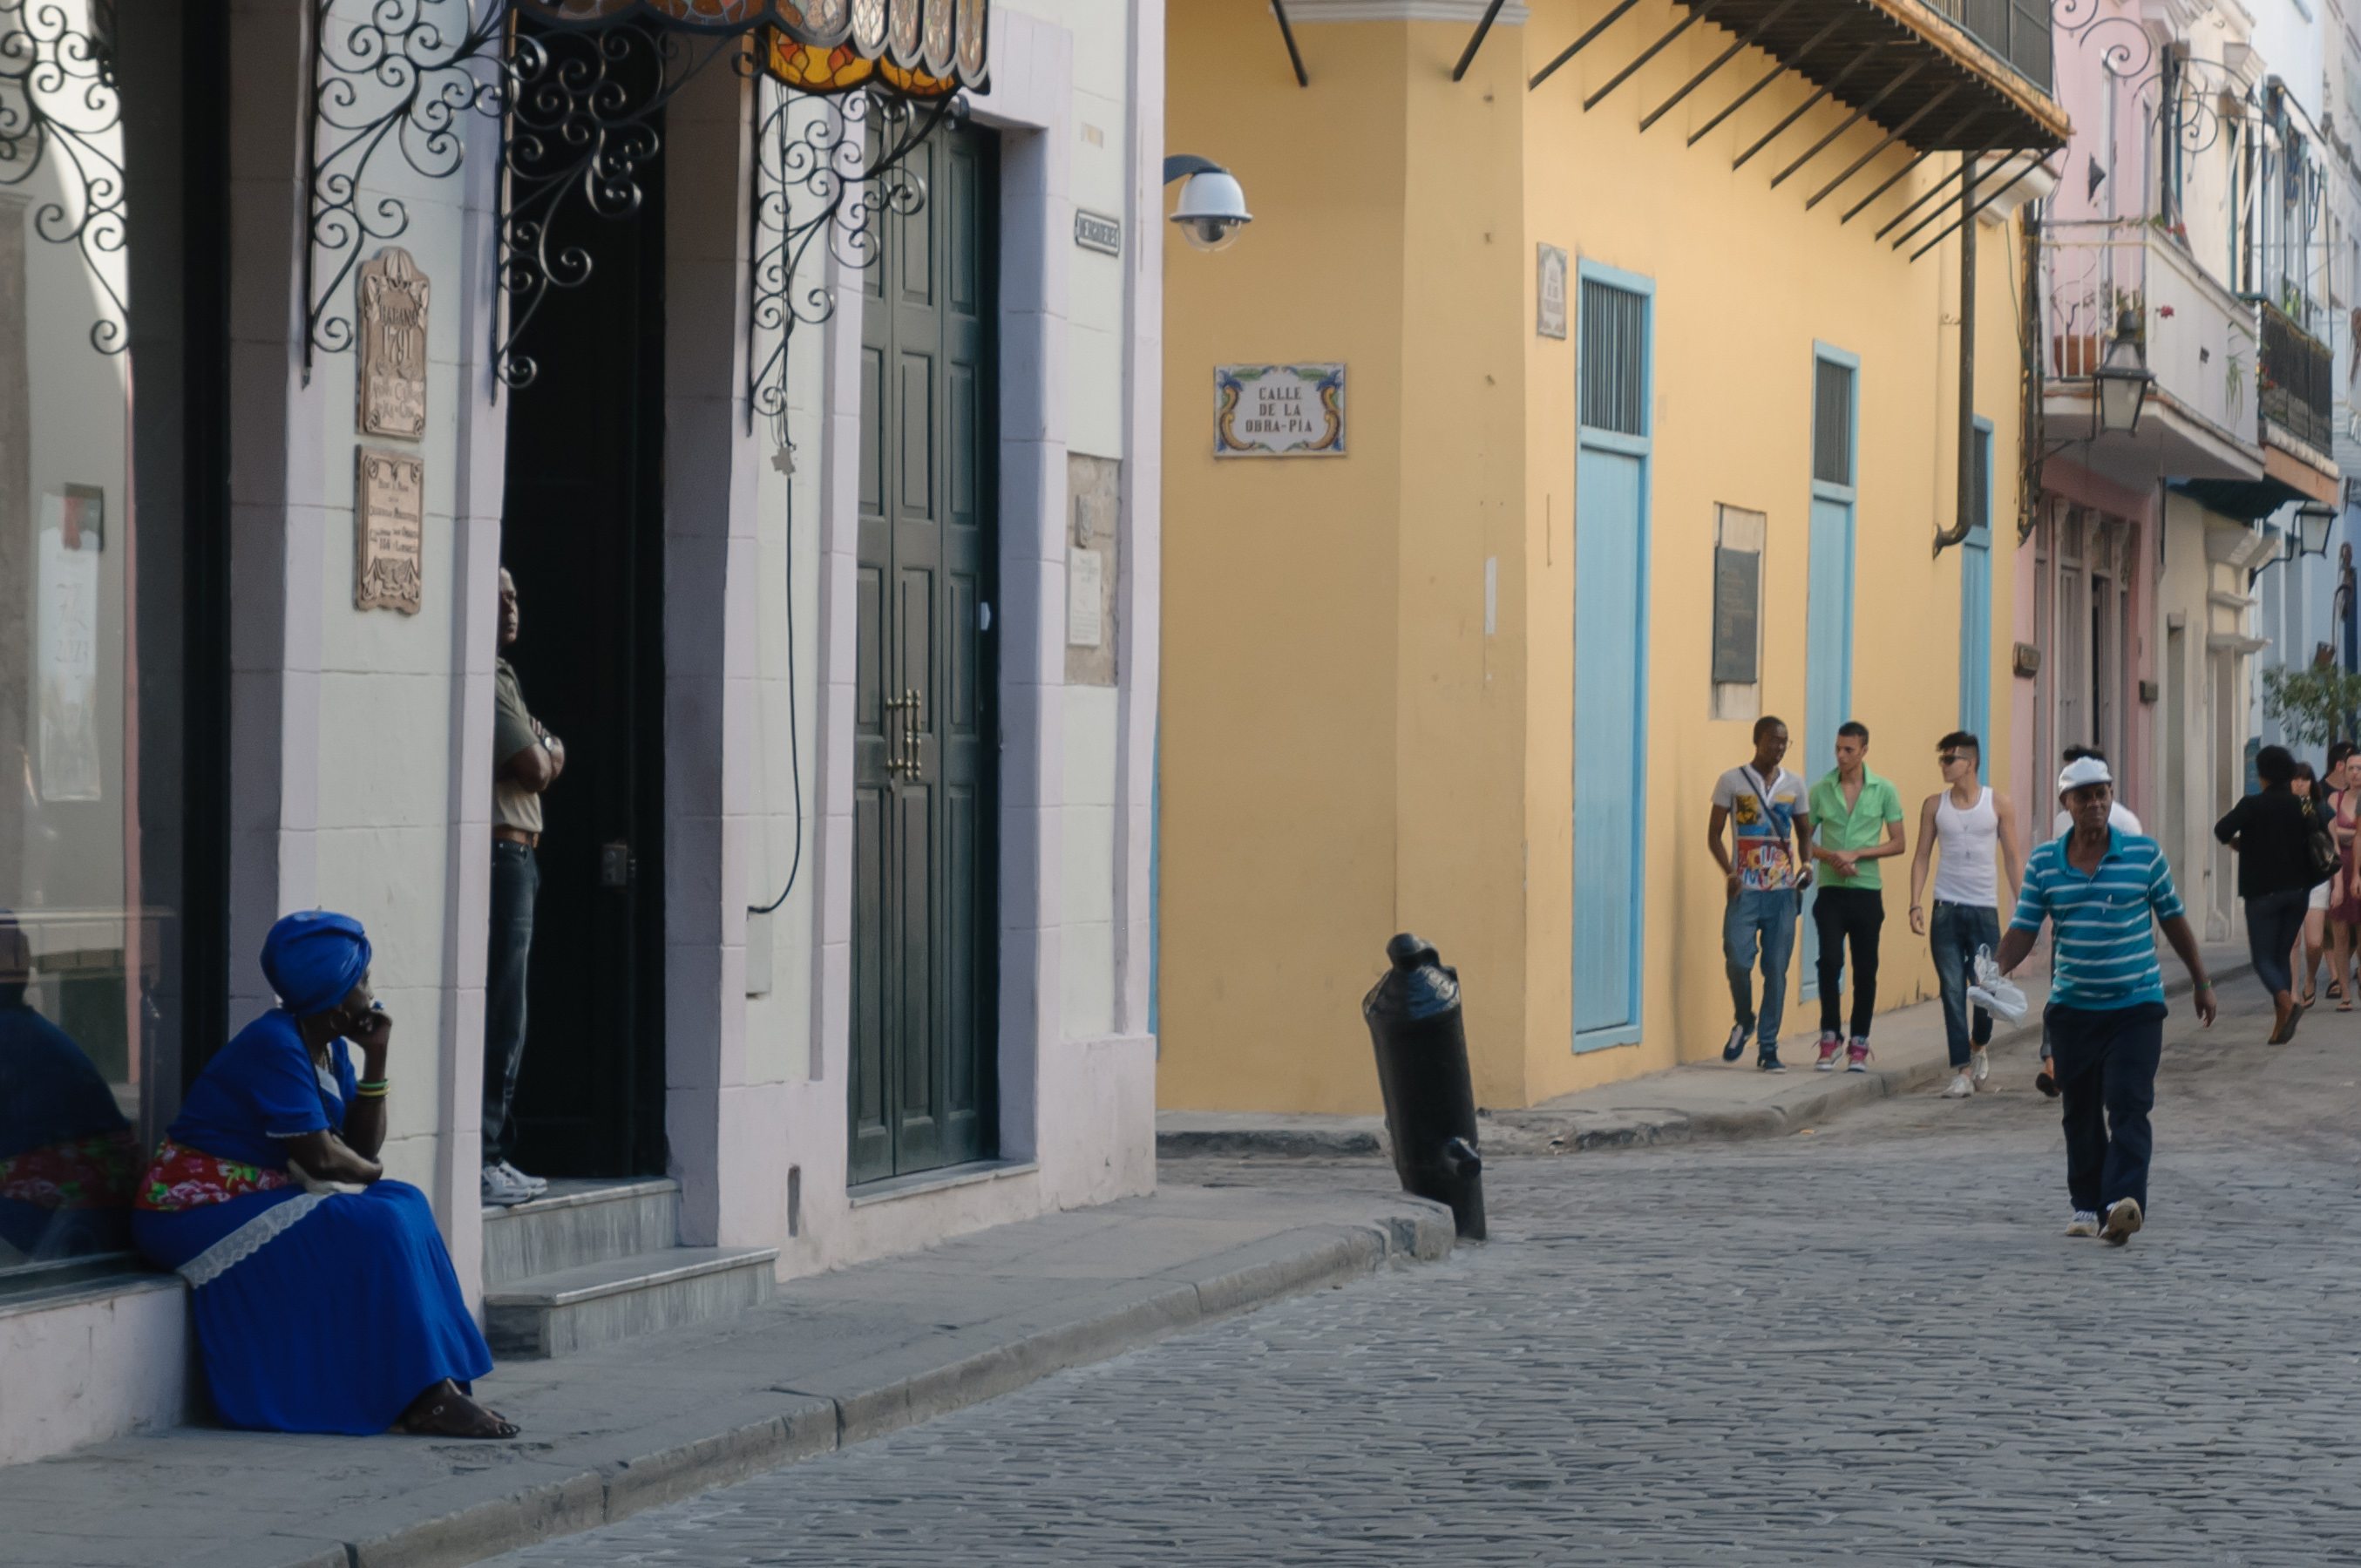
pedestrian, road, street, tourism, cuba, d300, lahabana, tours